Faulkner County, Arkansas

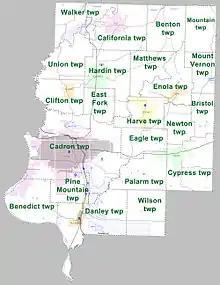
Townships in Faulkner County, Arkansas as of 2010

According to the U.S. Census Bureau, the county has a total area of , of which is land and (2.4%) is water.